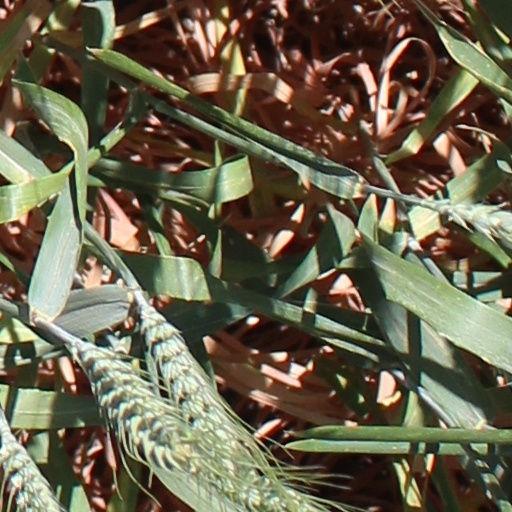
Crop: wheat